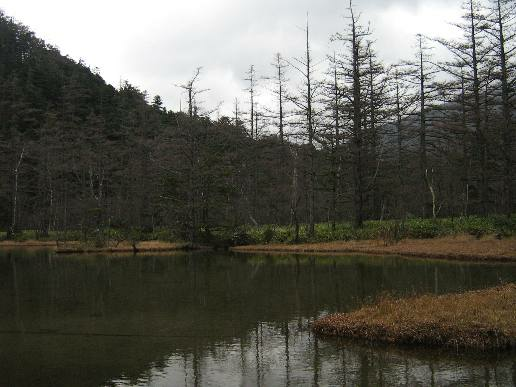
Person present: No